State Library of New South Wales

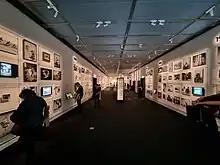
Photo Gallery, Shot Exhibition, State Library of NSW

By the 1890s, the library was running out of space to house its collection and accommodate staff in its building on the corner of Bent and Macquarie streets. Plans were underway for a new 'national' library building. The stimulus for this was David Scott Mitchell's offer of his extensive collection of Australiana to the people of New South Wales.